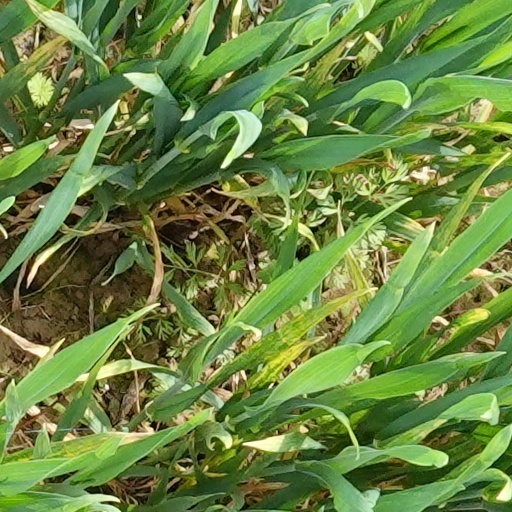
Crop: wheat